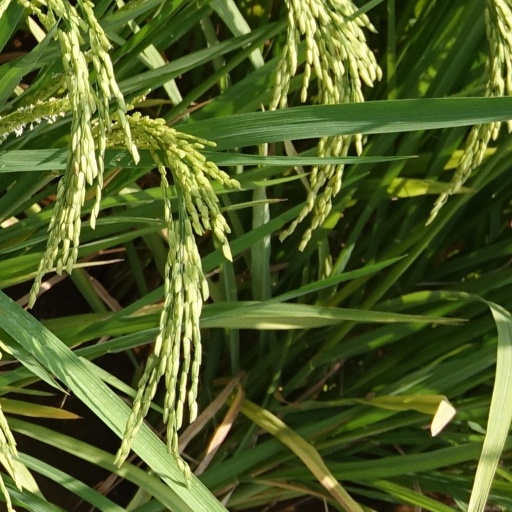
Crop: rice